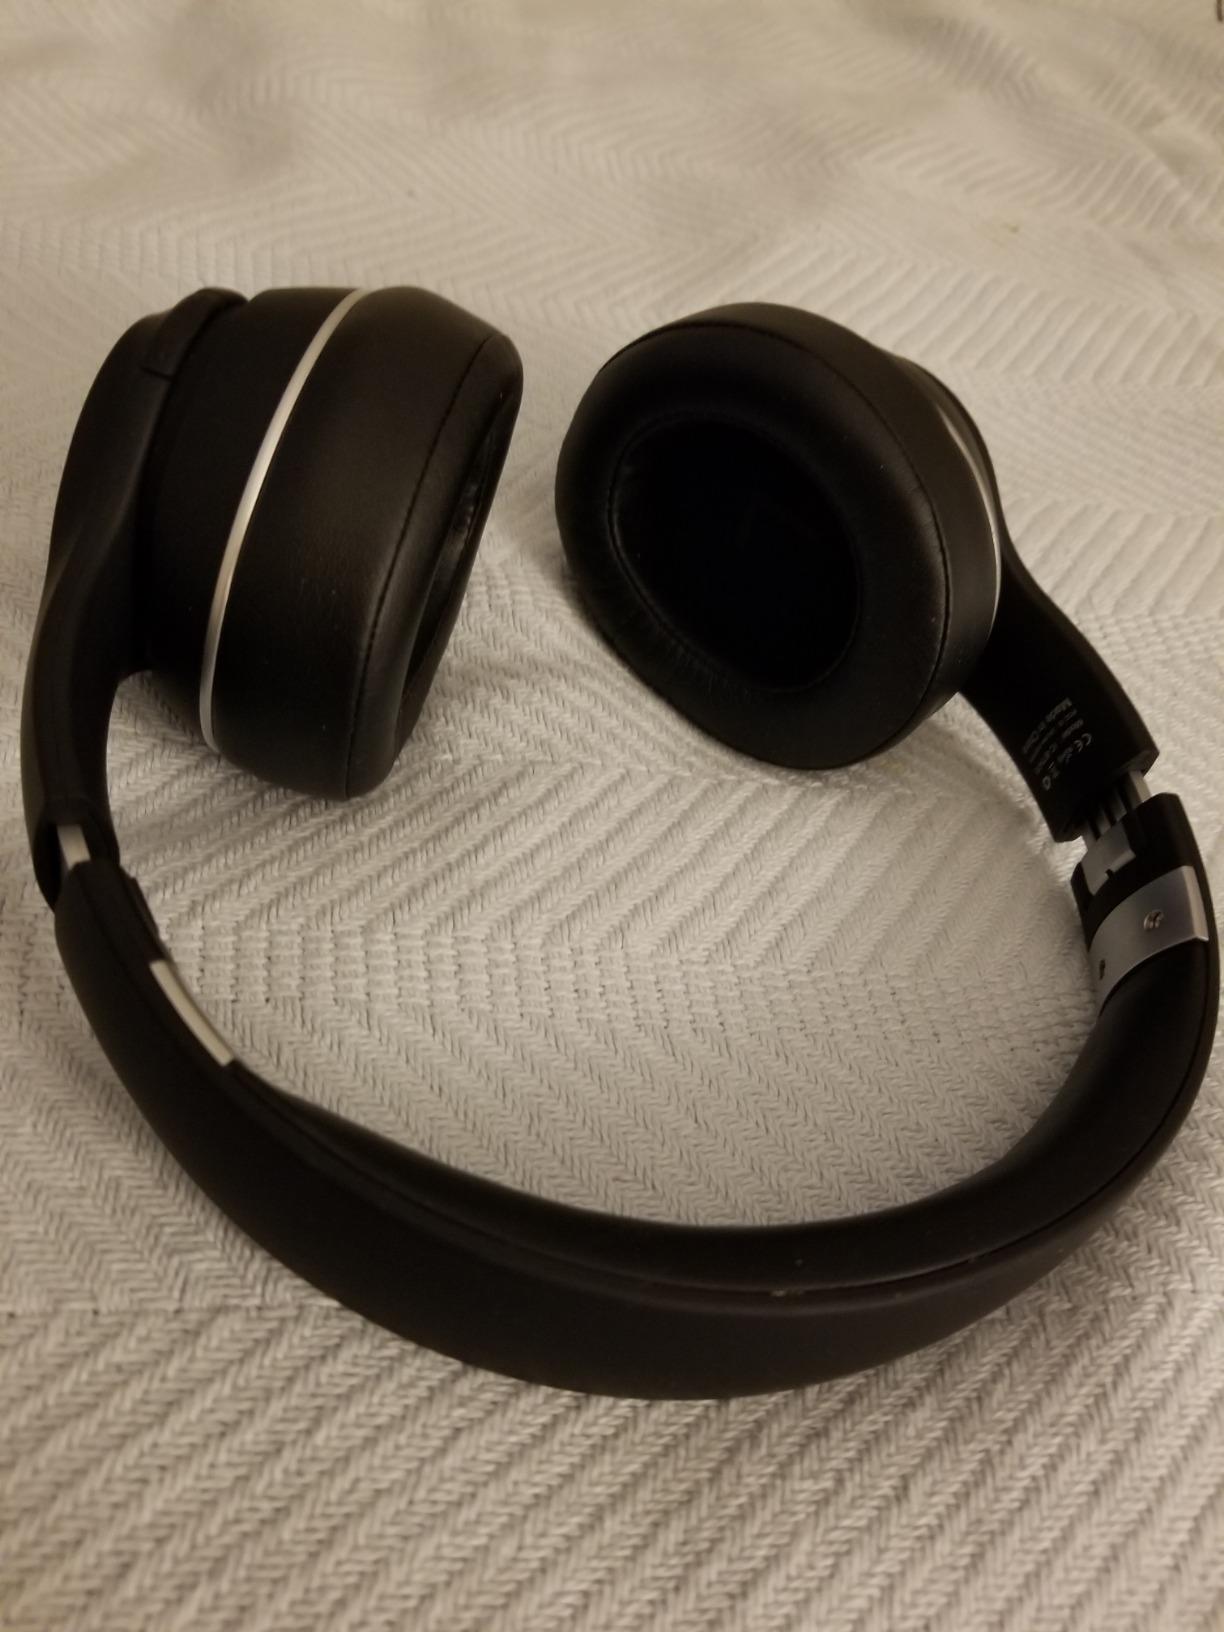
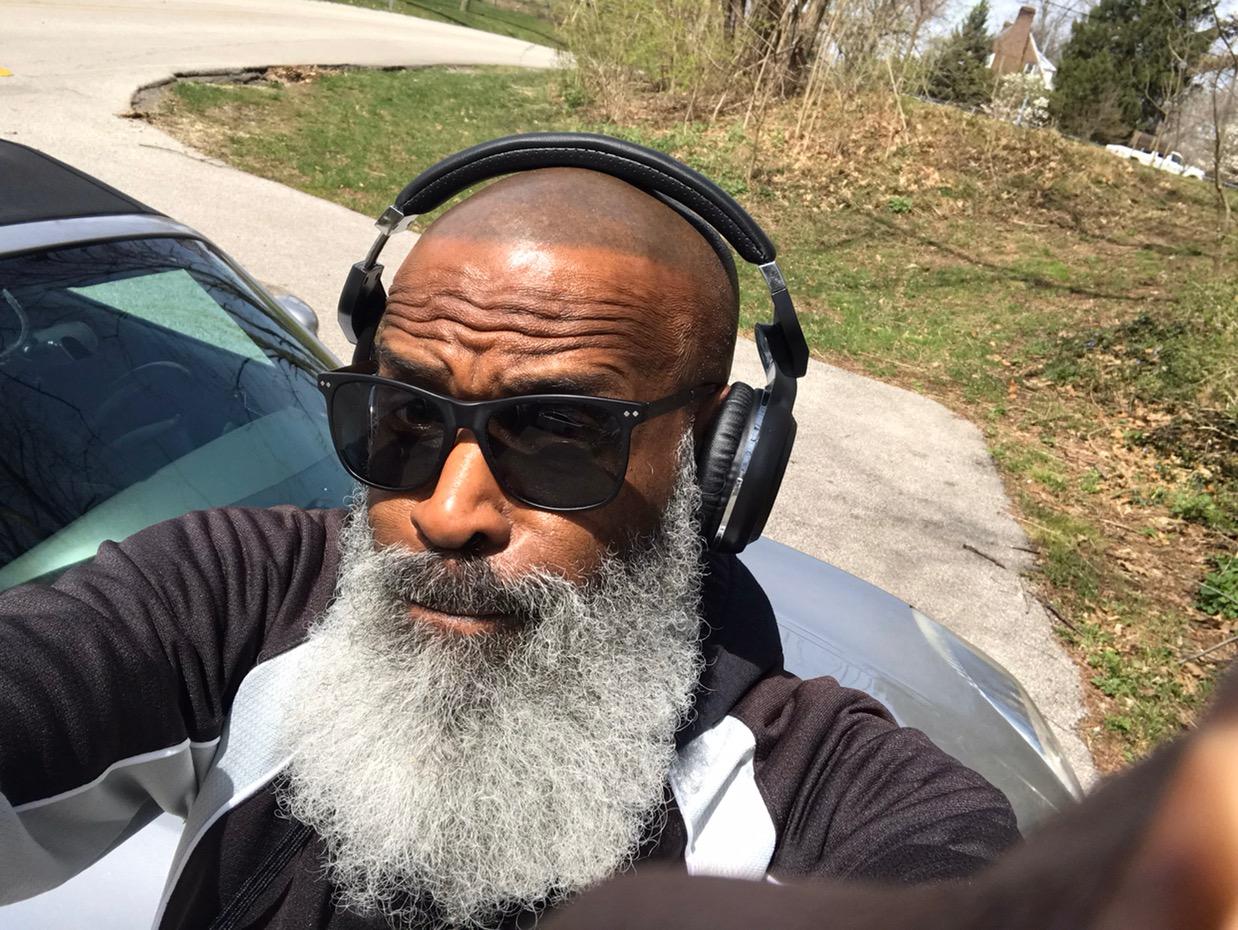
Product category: headphones
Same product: no